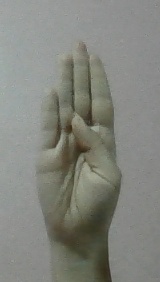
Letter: kaaf